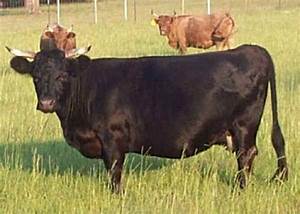
Label: cow